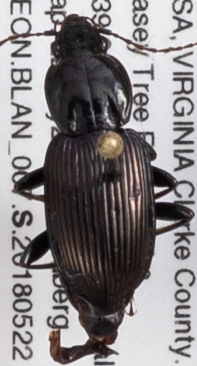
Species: Pterostichus trinarius
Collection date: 2018-05-22
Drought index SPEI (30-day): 1.69
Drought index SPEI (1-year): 0.26
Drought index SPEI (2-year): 0.642